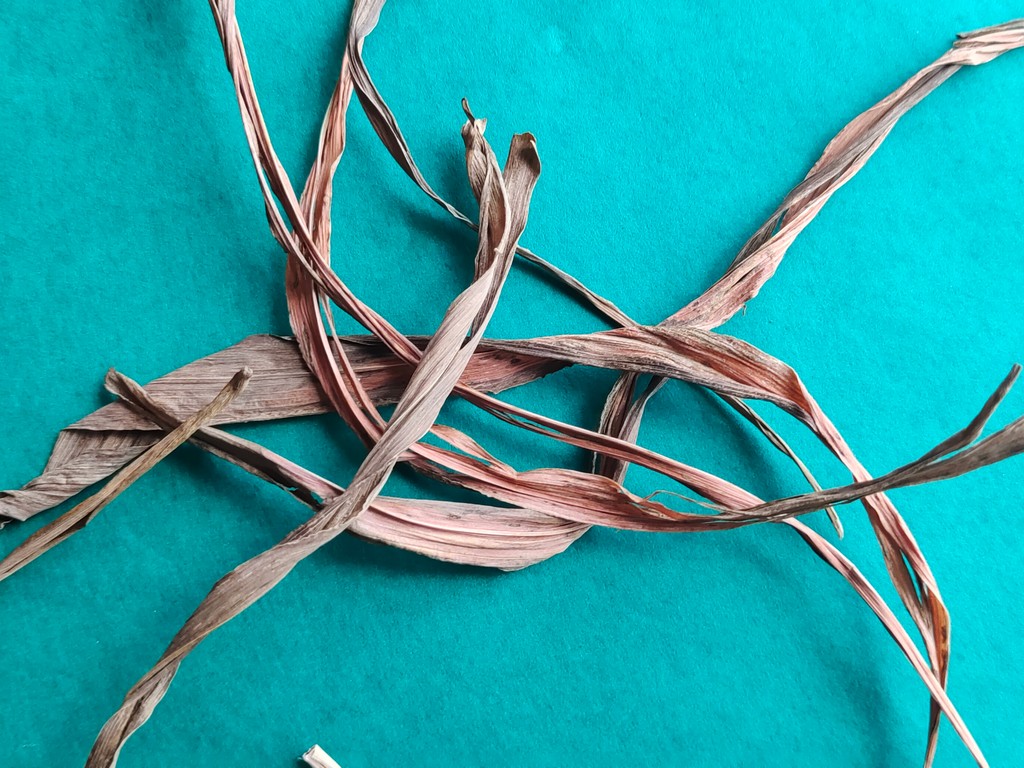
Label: Dried